Operation White

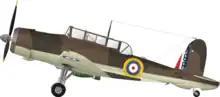

The second flight of Hurricanes followed an hour later, their navigating Skua (L2987) flown by Petty Officer (A) W. E. J. Stockwell and Sub-Lieutenant (O) R. C. Neil. The flight went wrong from the start, the Sunderland escort from Gibraltar failing to take off from Gibraltar. The headwind increased and the flight missed its landfall at Galite Island, failed to rendezvous with a Maryland sent from Malta and became lost. The Skua navigator radioed for help but his receiver was unserviceable. As the Skua crew searched for land, the Hurricanes dropped out of formation one-by-one and landed in the sea. The Skua was off course, and just before it ran out of fuel, the crew saw the southern coast of Sicily through the mist. Anti-aircraft fire damaged the Skua, which crash-landed on the beach at Punta Palo on the Isola delle Correnti, near Syracuse, Stockwell and Neil being taken prisoner. A Maryland from Malta sent to search for survivors found nothing, the six Hurricane pilots having died in the sea.